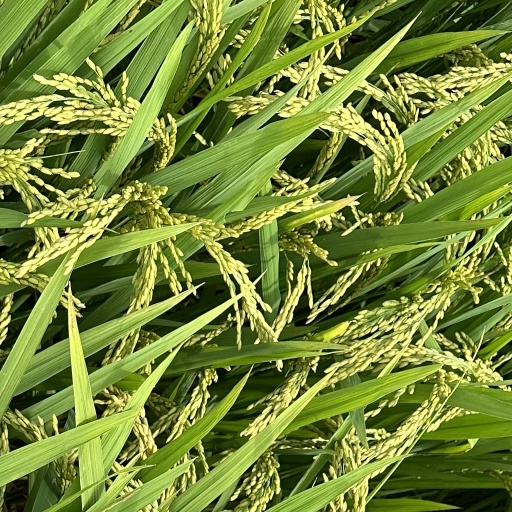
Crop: rice